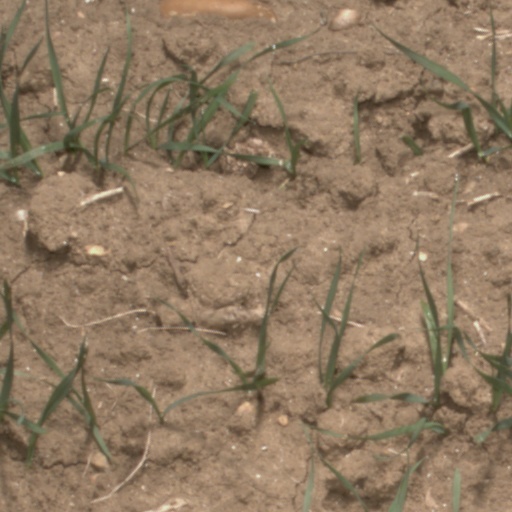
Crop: wheat